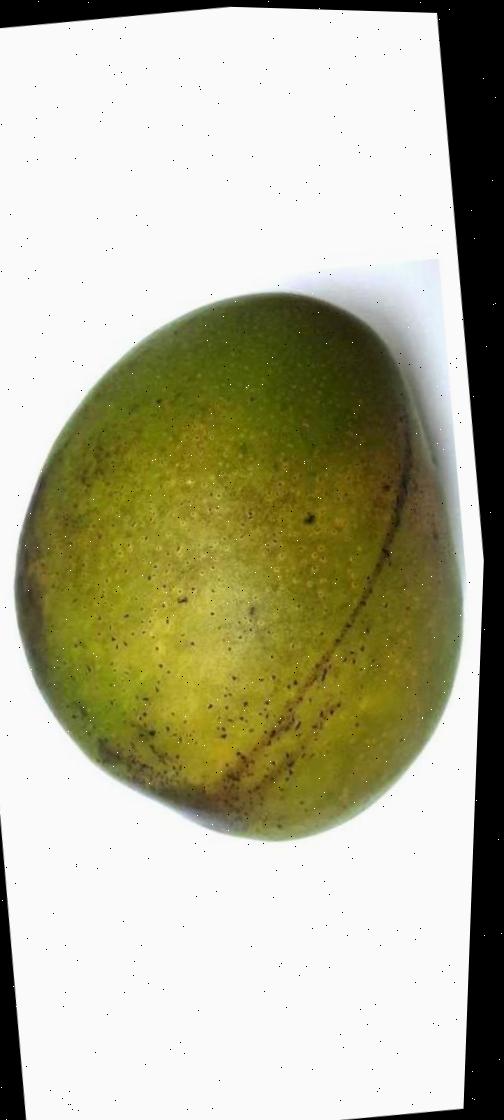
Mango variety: Bari-4